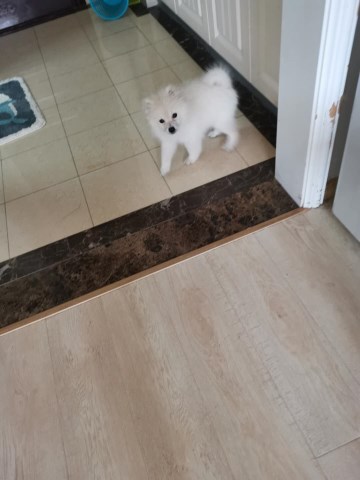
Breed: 1936-n000005-Pomeranian